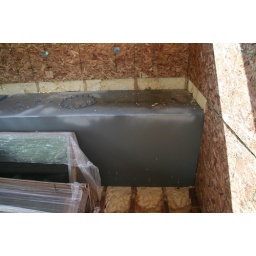
Hot water tanks (aka thermal energy batteries) fill the cabinets under the kitchen countertop.